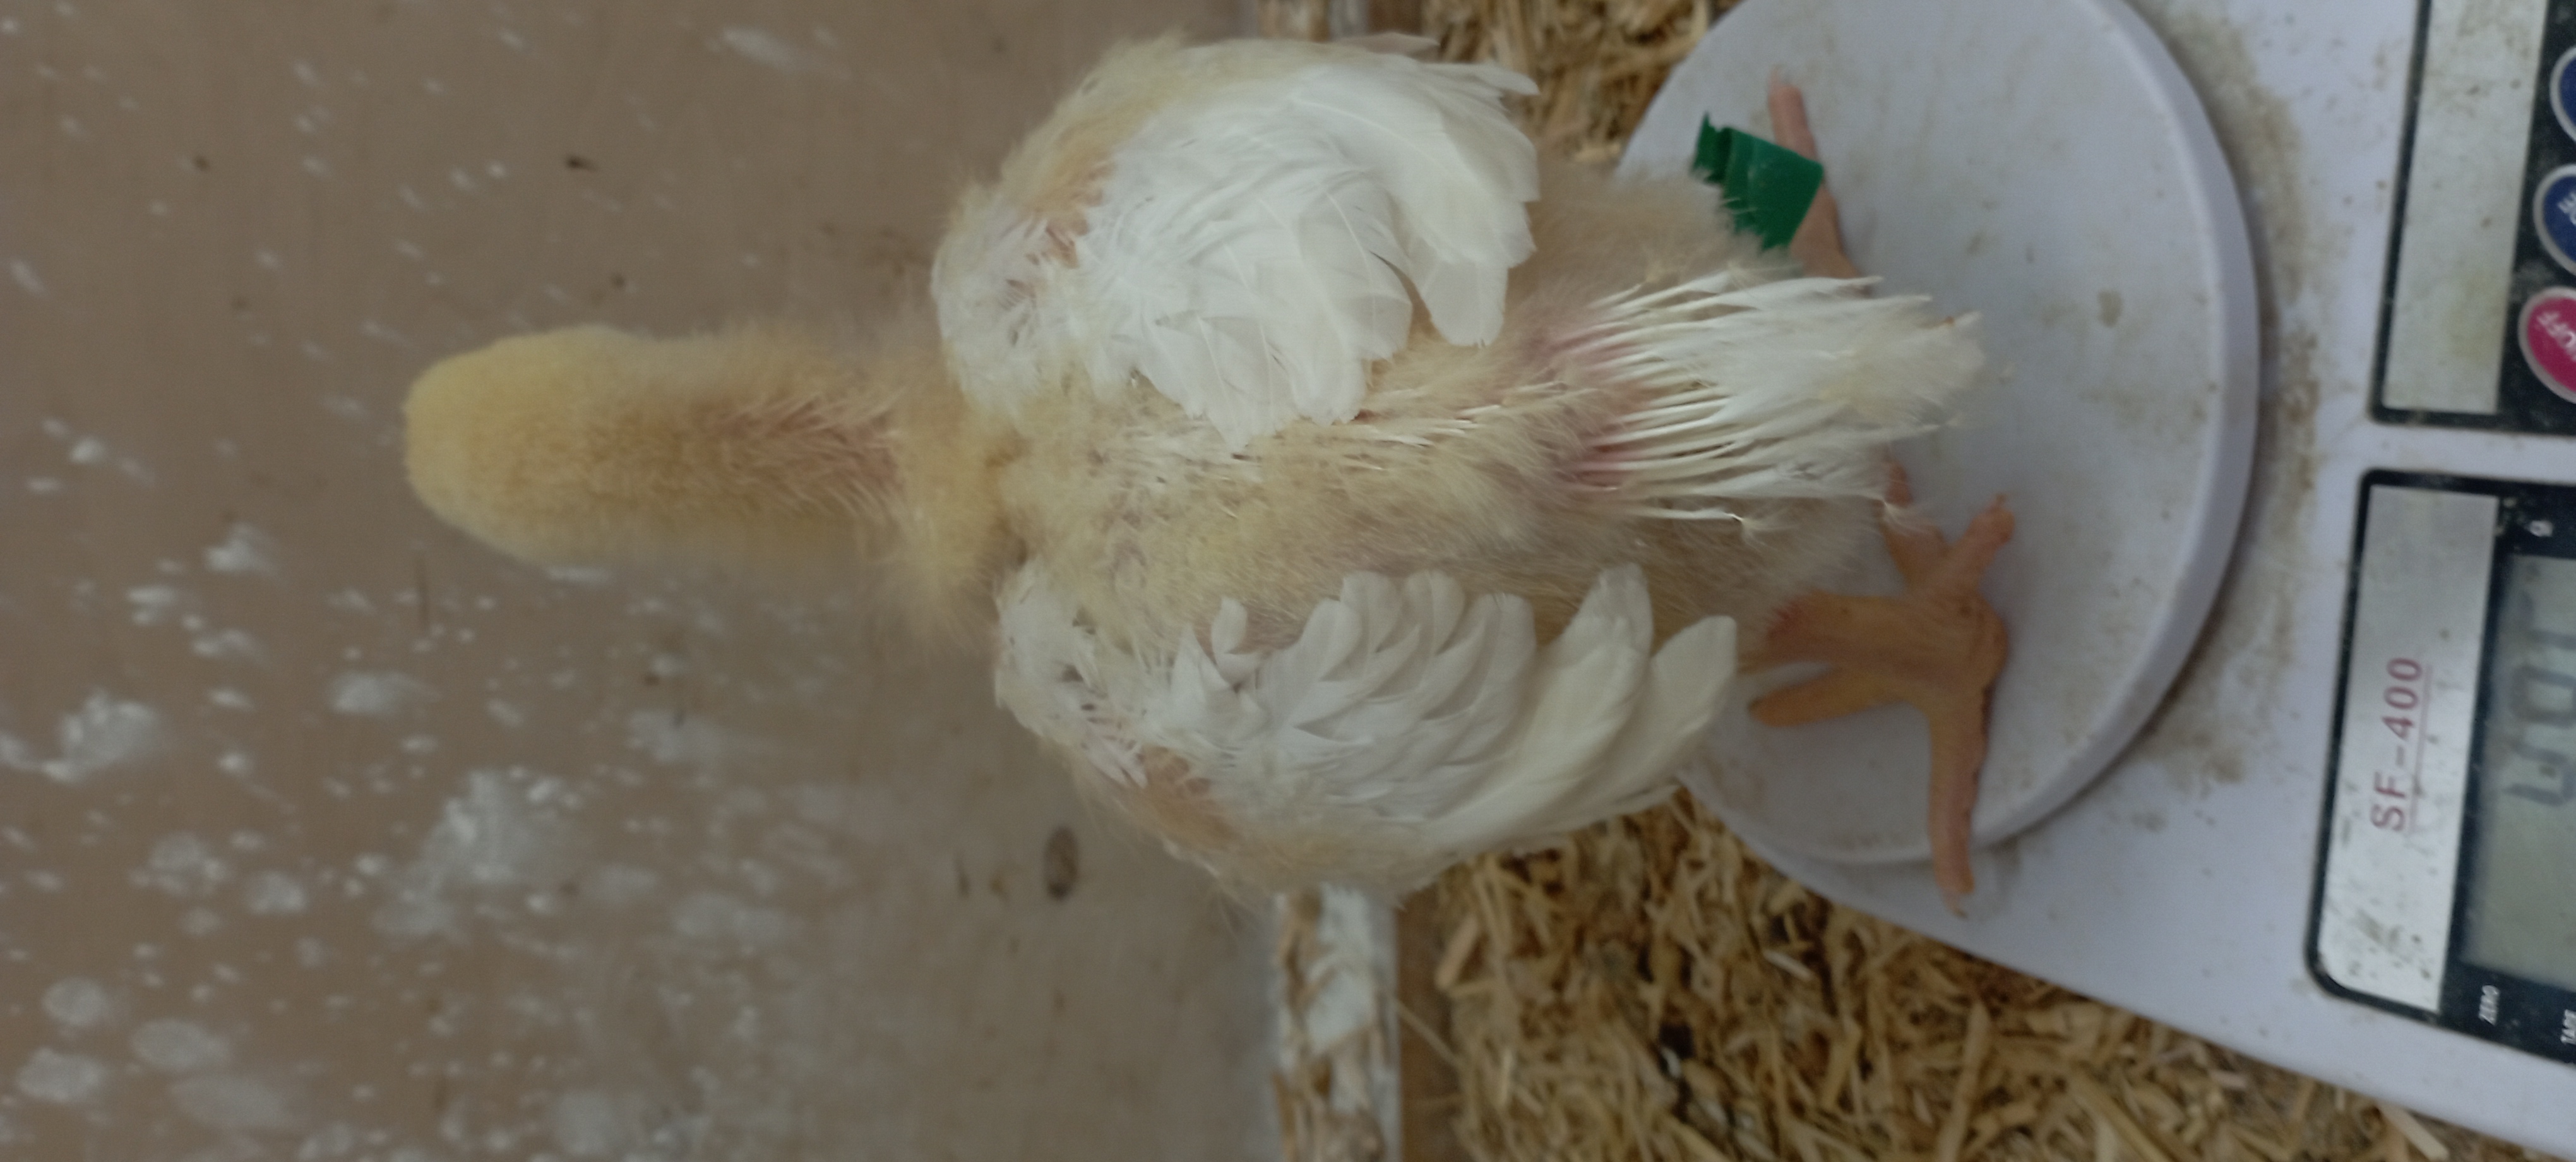
Weight: 497 g